Death of Cindy James

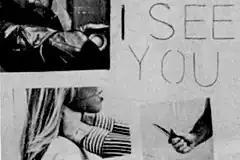
An undated note received by James from her alleged stalker, featuring a collage of disturbing images

Cindy relocated from her residence to a house in West Vancouver on February 1, 1983. Less than a week later, she received a threatening letter reading: "Run Rabbit Run, I'll show you how fucking good I am. Soon, bang, bang, you're dead." After a rash of further obscene calls, Cindy relocated again to another house in April 1983. Makepeace, who had made continued attempts to reconcile with his wife, showered her with several lavish gifts in the summer of 1983 and paid her airfare to Indonesia so she could visit her brother, Roger, who was stationed there. Several weeks after returning from the trip, Cindy found another note on August 22, which read: "Welcome back—death, blood, hate, etc."